Seal of Maine

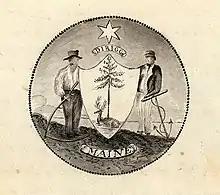
First State Seal design submitted to the Legislature sub-committee

While the explanation of the seal is credited to Reed, the original first draft of the design is credited to Dr. Benjamin Vaughan from Hallowell, Maine. A distinguished doctor with degrees from Harvard University and Bowdoin College, Vaughan's reputation as a learned man was well known. His private library alone was equal to the size of Harvard's. Publishing numerous articles, Vaughan devoted his life to building mills, stores, printing-offices, breweries, and advocating toward the Settlement of Kennebec County. Drawing details from Reed's description, Vaughan submitted a preliminary sketch to the legislature sub-committee. The design was nearly unanimously rejected for various reasons: the moose looked "more like a deer," and one committee member complained that his initial desire that the aurora borealis and a quote from St. Paul was not included. Despite the fact that a state seal was needed for immediate use on official documents, “no part of it was very ingeniously wrought or executed; hence people of taste and judgment have not been altogether pleased with the devices, or emblems,” says historian William D. Williamson.